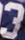
Number: 3